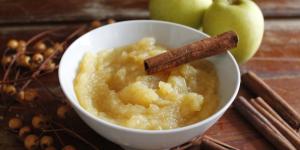
compota de manzana sin azucar